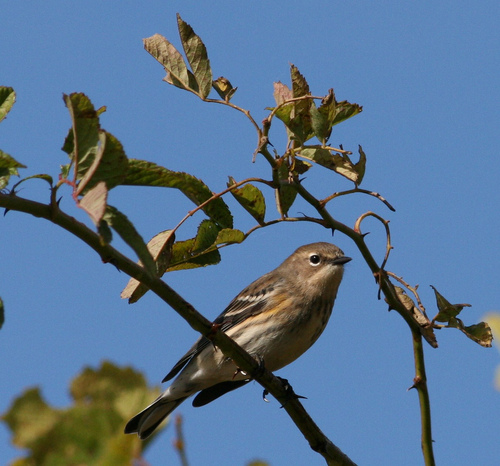
the small bird is short and stubby and has a light brown belly, dark brown wing bars, and a slight orange coloring on its side.
this small bird has the color of mostly brown and a very small beak.
this bird has a white belly and breast, gray neck and crown, with white wingbars.
a thin bodied dull colored bird with a primary brown body and face with some blackness to the wings and tail
this bird is white and brown in color with a sharp beak, and white eye rings.
this bird has wings that are brown and has a white belly
this bird is brown in color, with a small beak.
this bird is brown with white and has a very short beak.
this bird has a brown and white breast and a small black bill
this bird is mostly brown with a pattern on its wings.
Species: Blue Headed Vireo